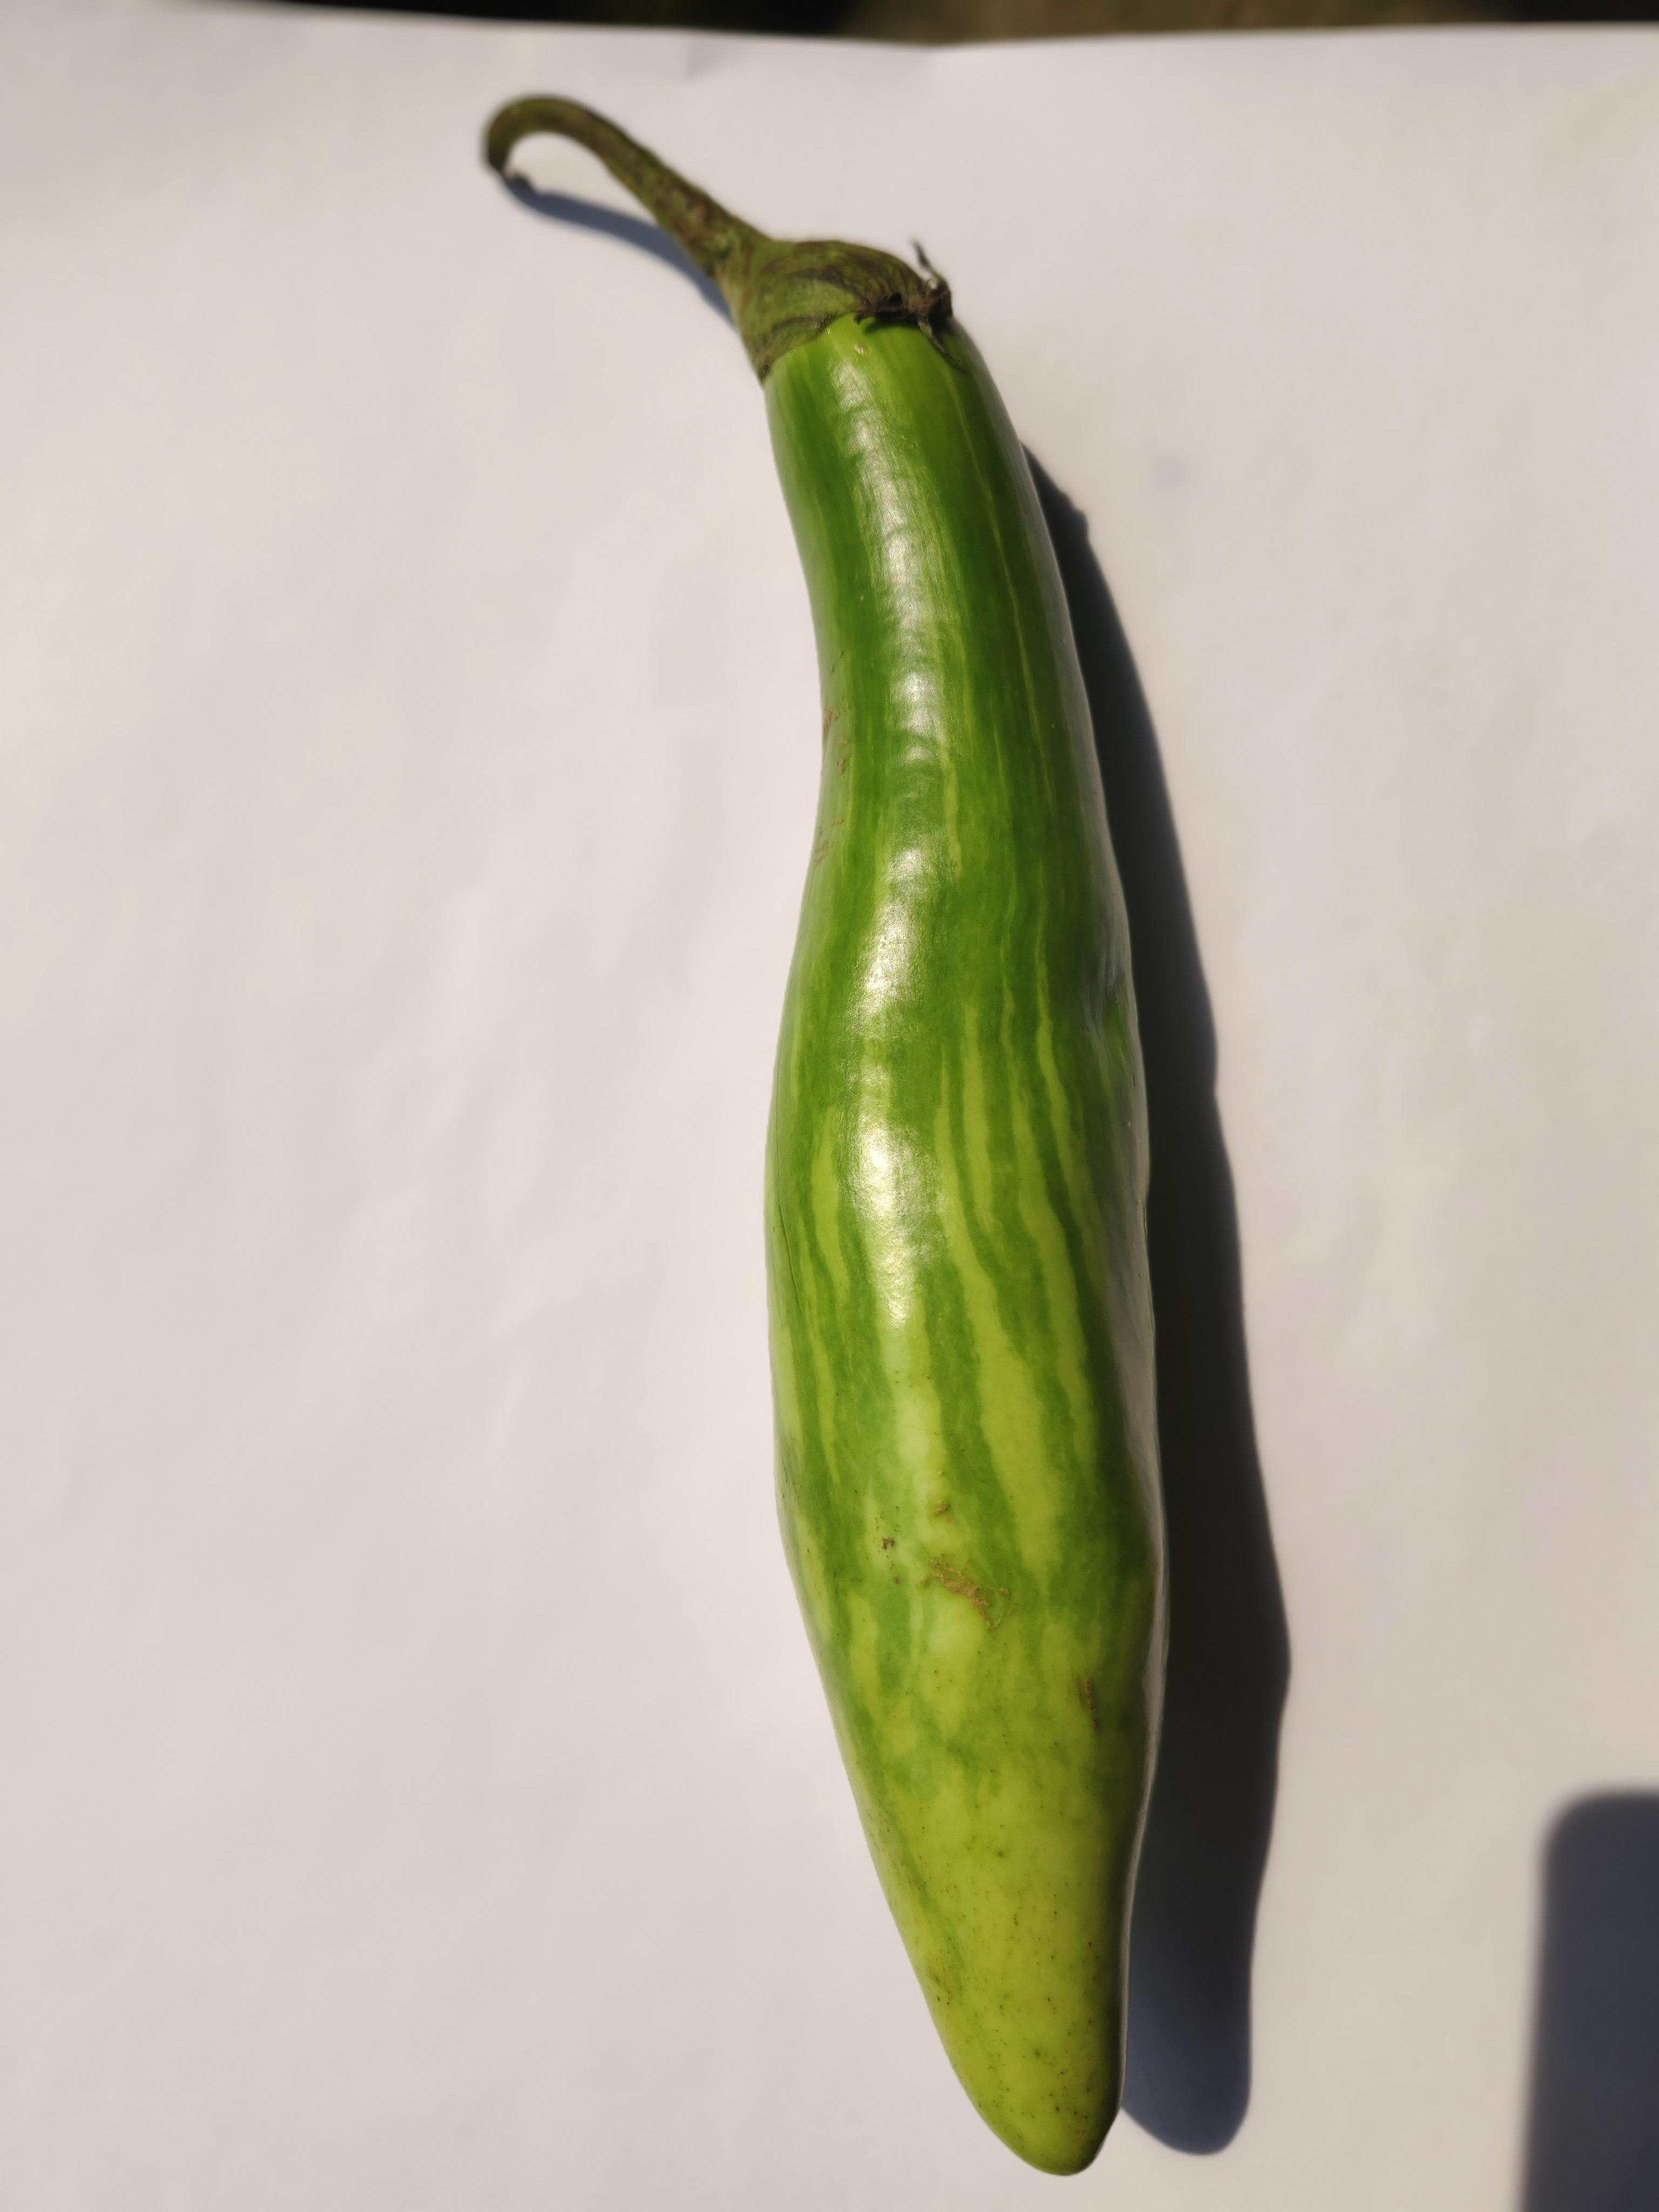
Label: Brinjal